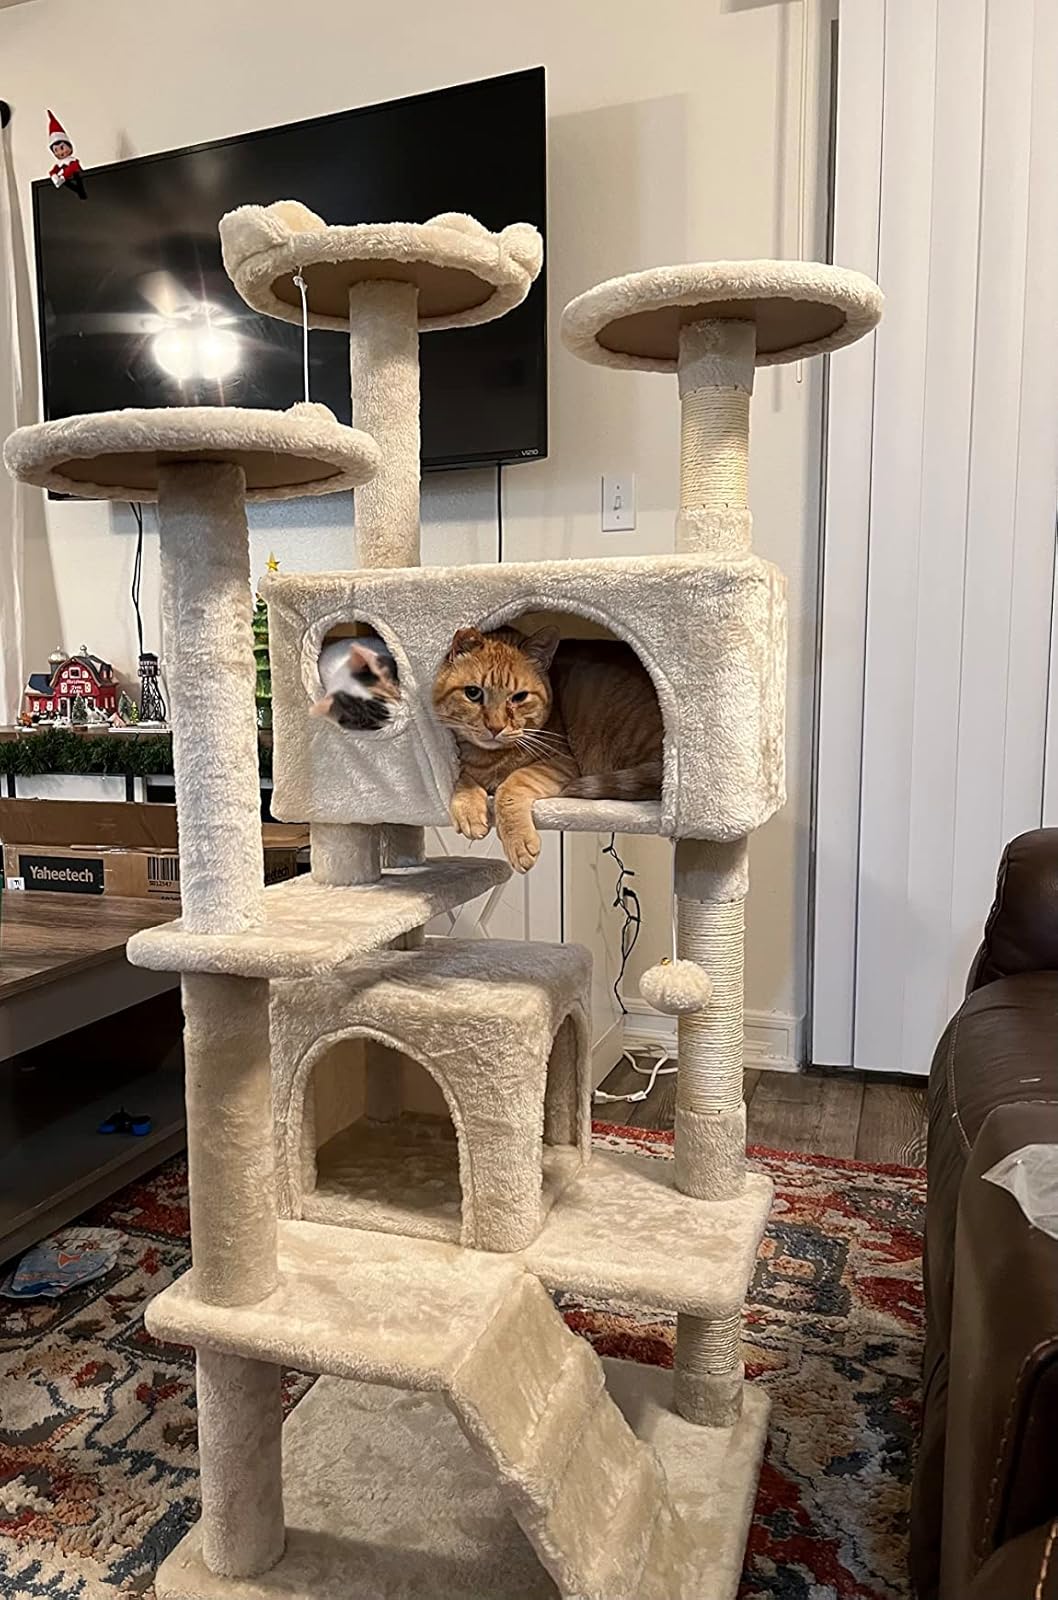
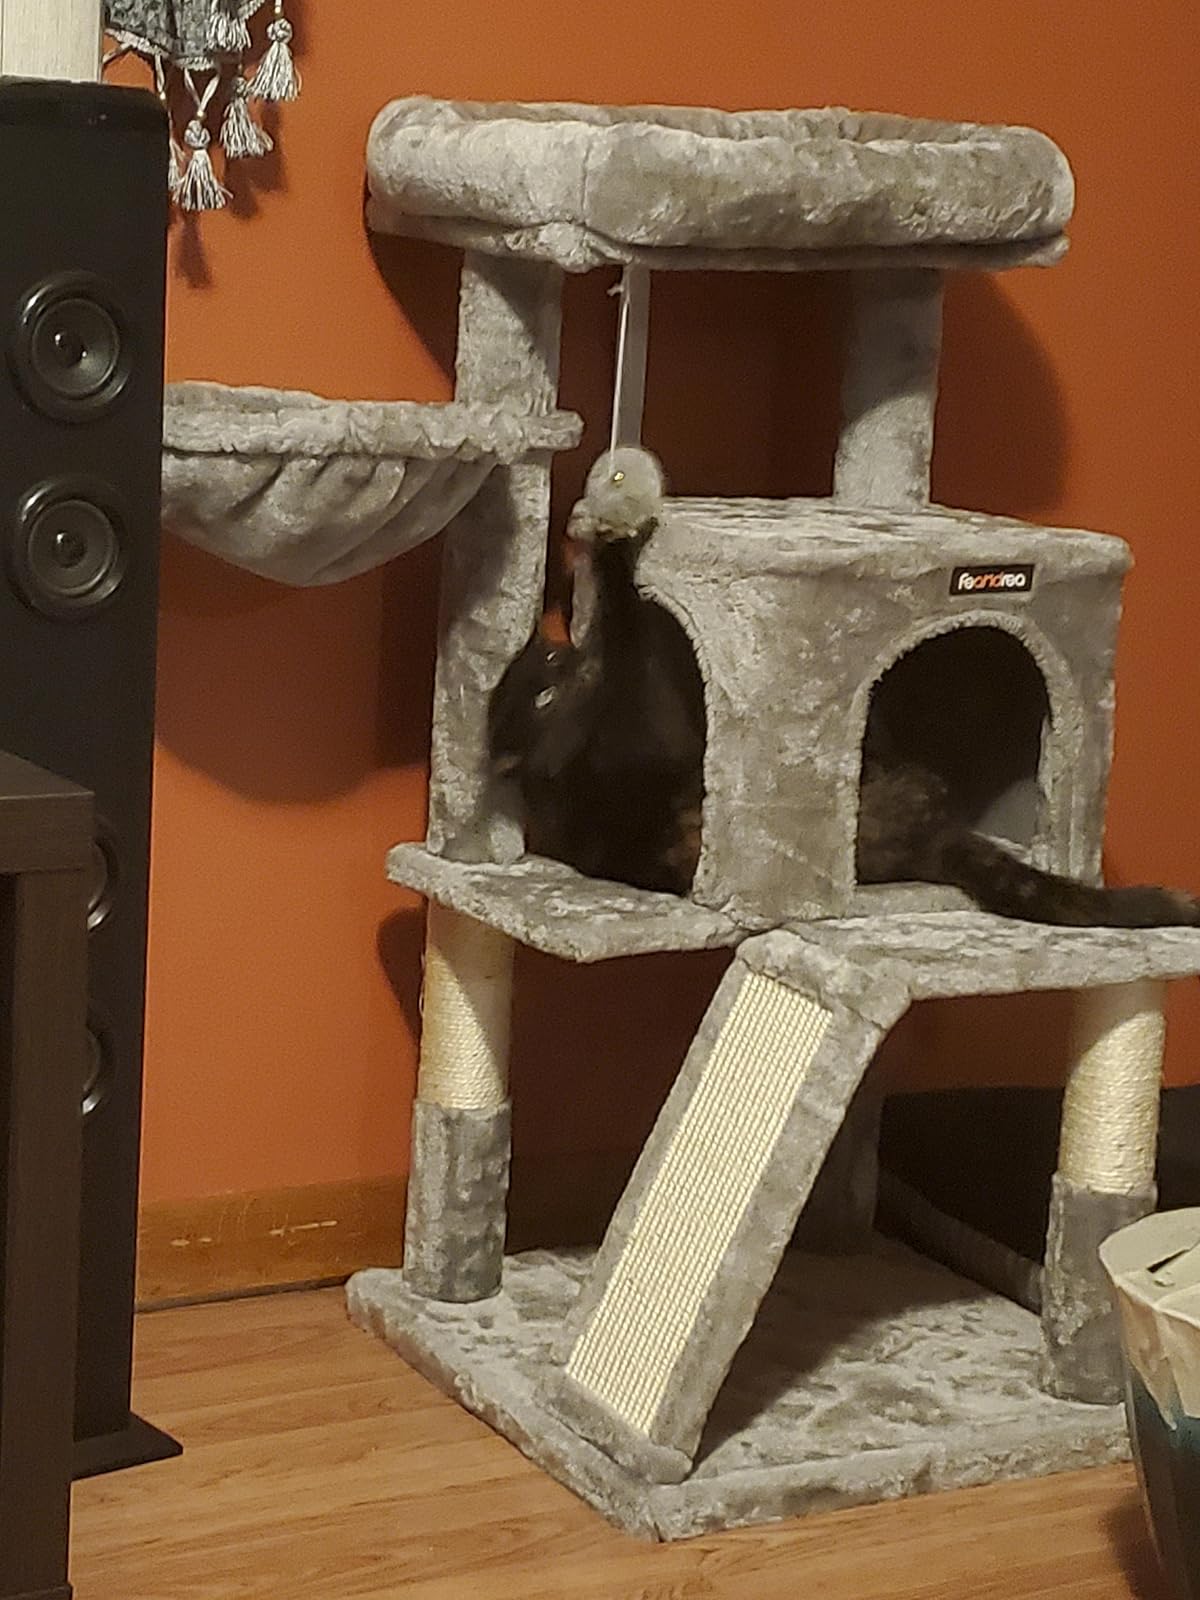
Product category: items_cat tree
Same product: no